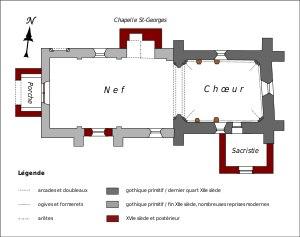
L'église Saint-Georges est une église catholique paroissiale située au Heaulme, en France. Elle se compose pour l'essentiel d'une nef unique sans grand caractère qui remonte en partie à la première moitié du XIIᵉ siècle, et d'un chœur gothique d'une seule travée édifié au cours du dernier quart du XIIᵉ siècle. Sa voûte d'ogives a disparu, mais ses colonnettes à chapiteaux, mutilées, restent en place. Le principal intérêt de l'église réside en un tympan roman tardif du milieu du XIIᵉ siècle, qui est l'un parmi seulement deux tympans romans historiés du Vexin français. En raison de la valeur de son portail, la petite église a été inscrite aux monuments historiques par arrêté du 16 juin 1926, et bénéficié d'une restauration depuis. Le Heaulme est aujourd'hui affilié à la paroisse Avernes et Marines, et son église n'accueille plus des messes dominicales que deux fois par an, le samedi à 18 30.